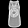
Label: T - shirt / top